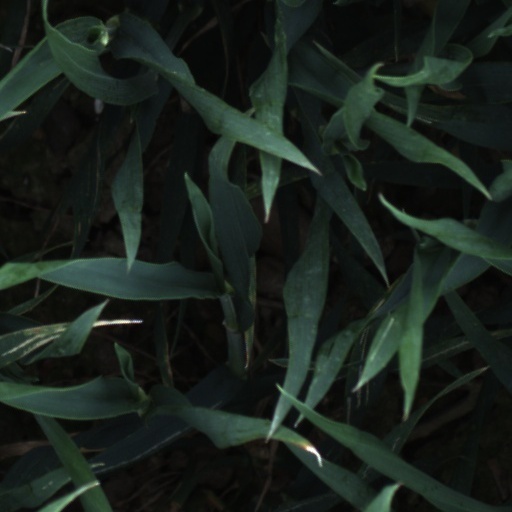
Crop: wheat